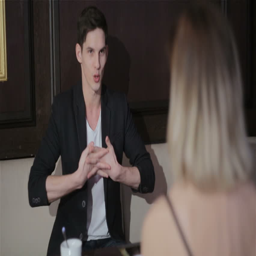
in a cafe a young beautiful couple talking over a cup of tea , gesturing the guy tells the girl an interesting story